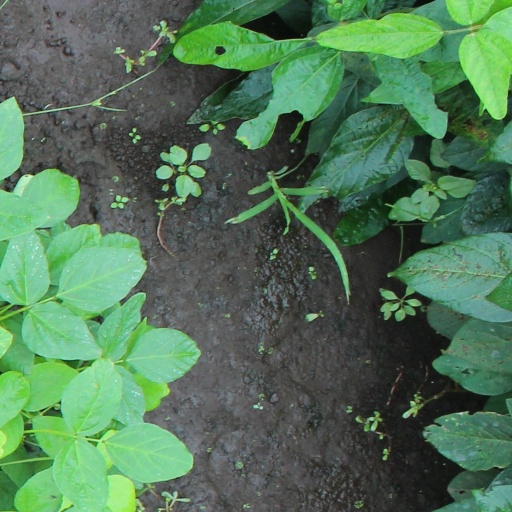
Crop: soybean